The Secret of the Chinese Carnation

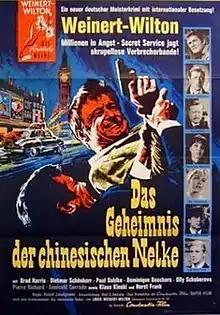
Film poster

The Secret of the Chinese Carnation is a 1964 German-Italian krimi eurospy film directed by Rudolf Zehetgruber and starring Paul Dahlke, Olga Schoberová, Klaus Kinski and Dietmar Schönherr. It is based on a novel by Louis Weinert-Wilton, one of four film adaptations of his work released in the wake of the commercial success of Rialto Film's Edgar Wallace series.